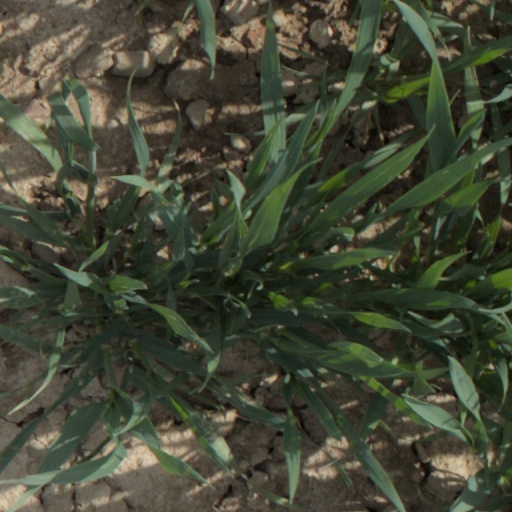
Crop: wheat